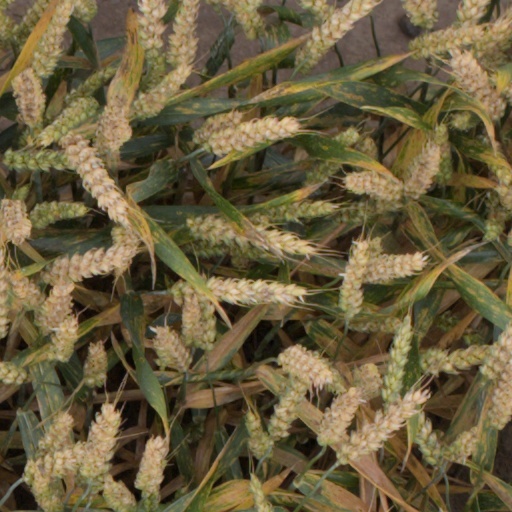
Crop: wheat